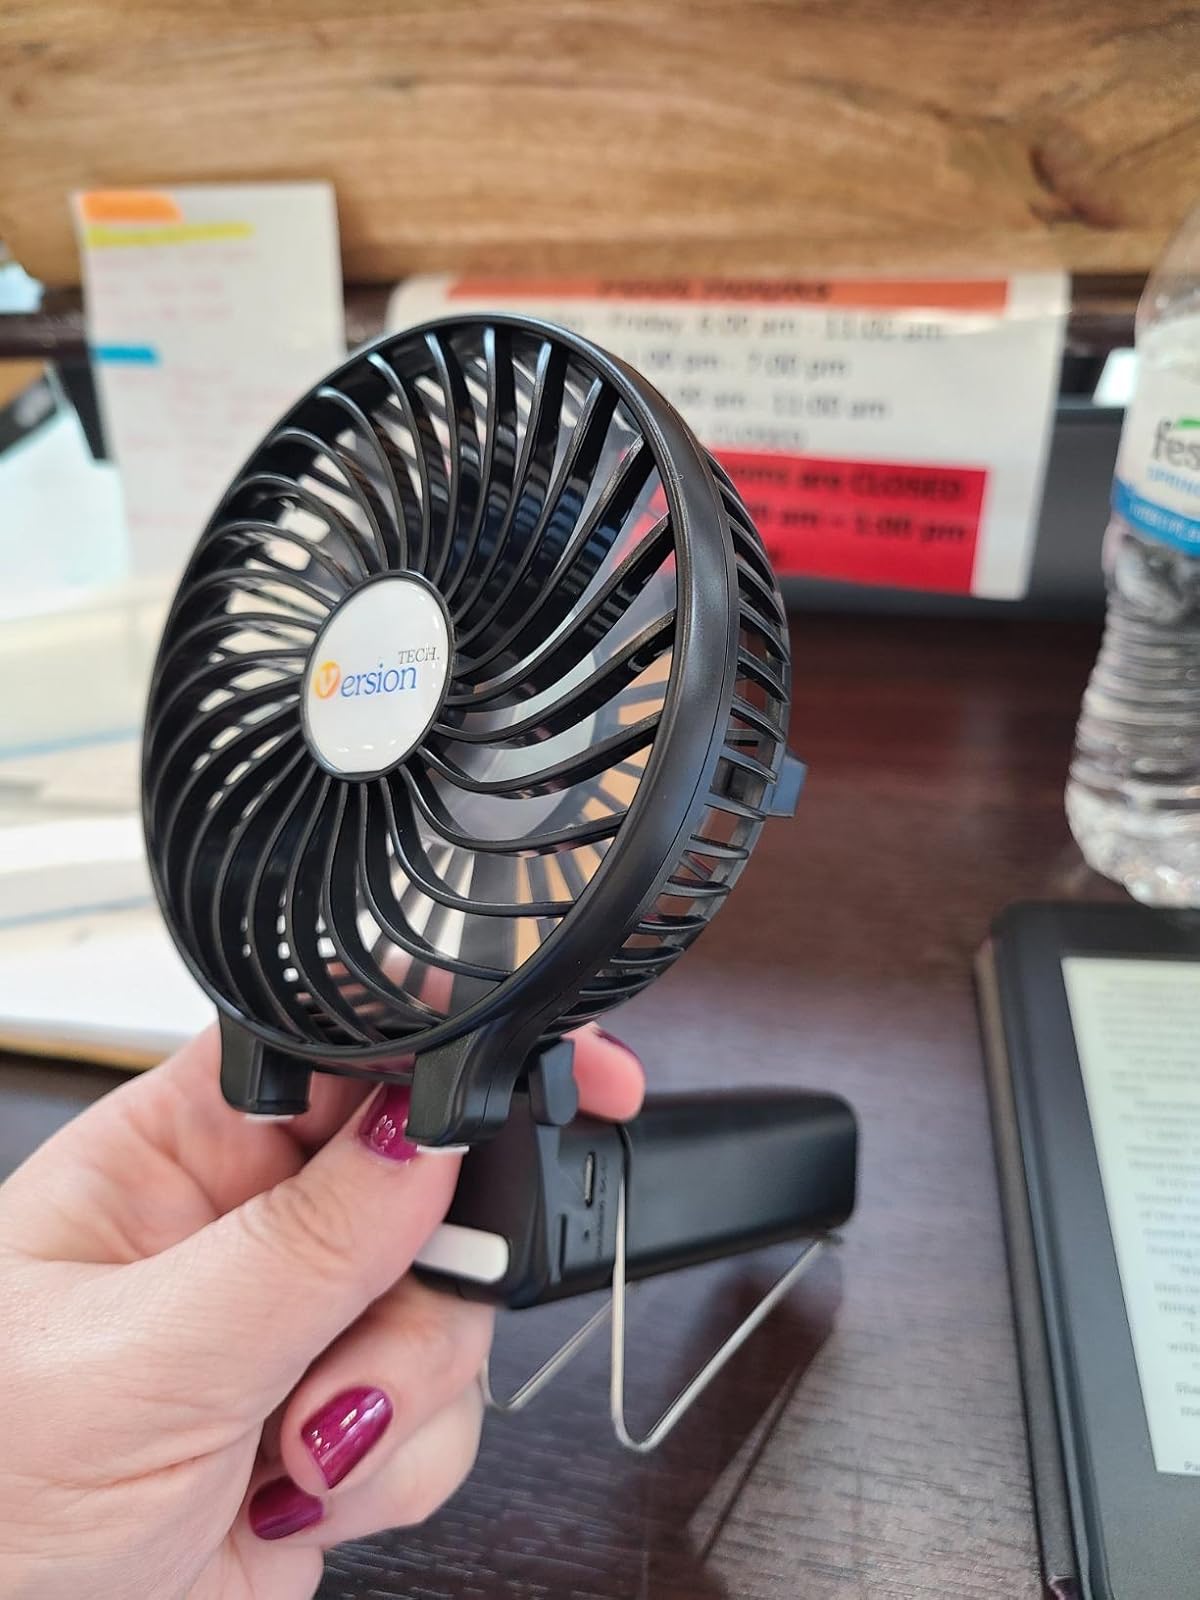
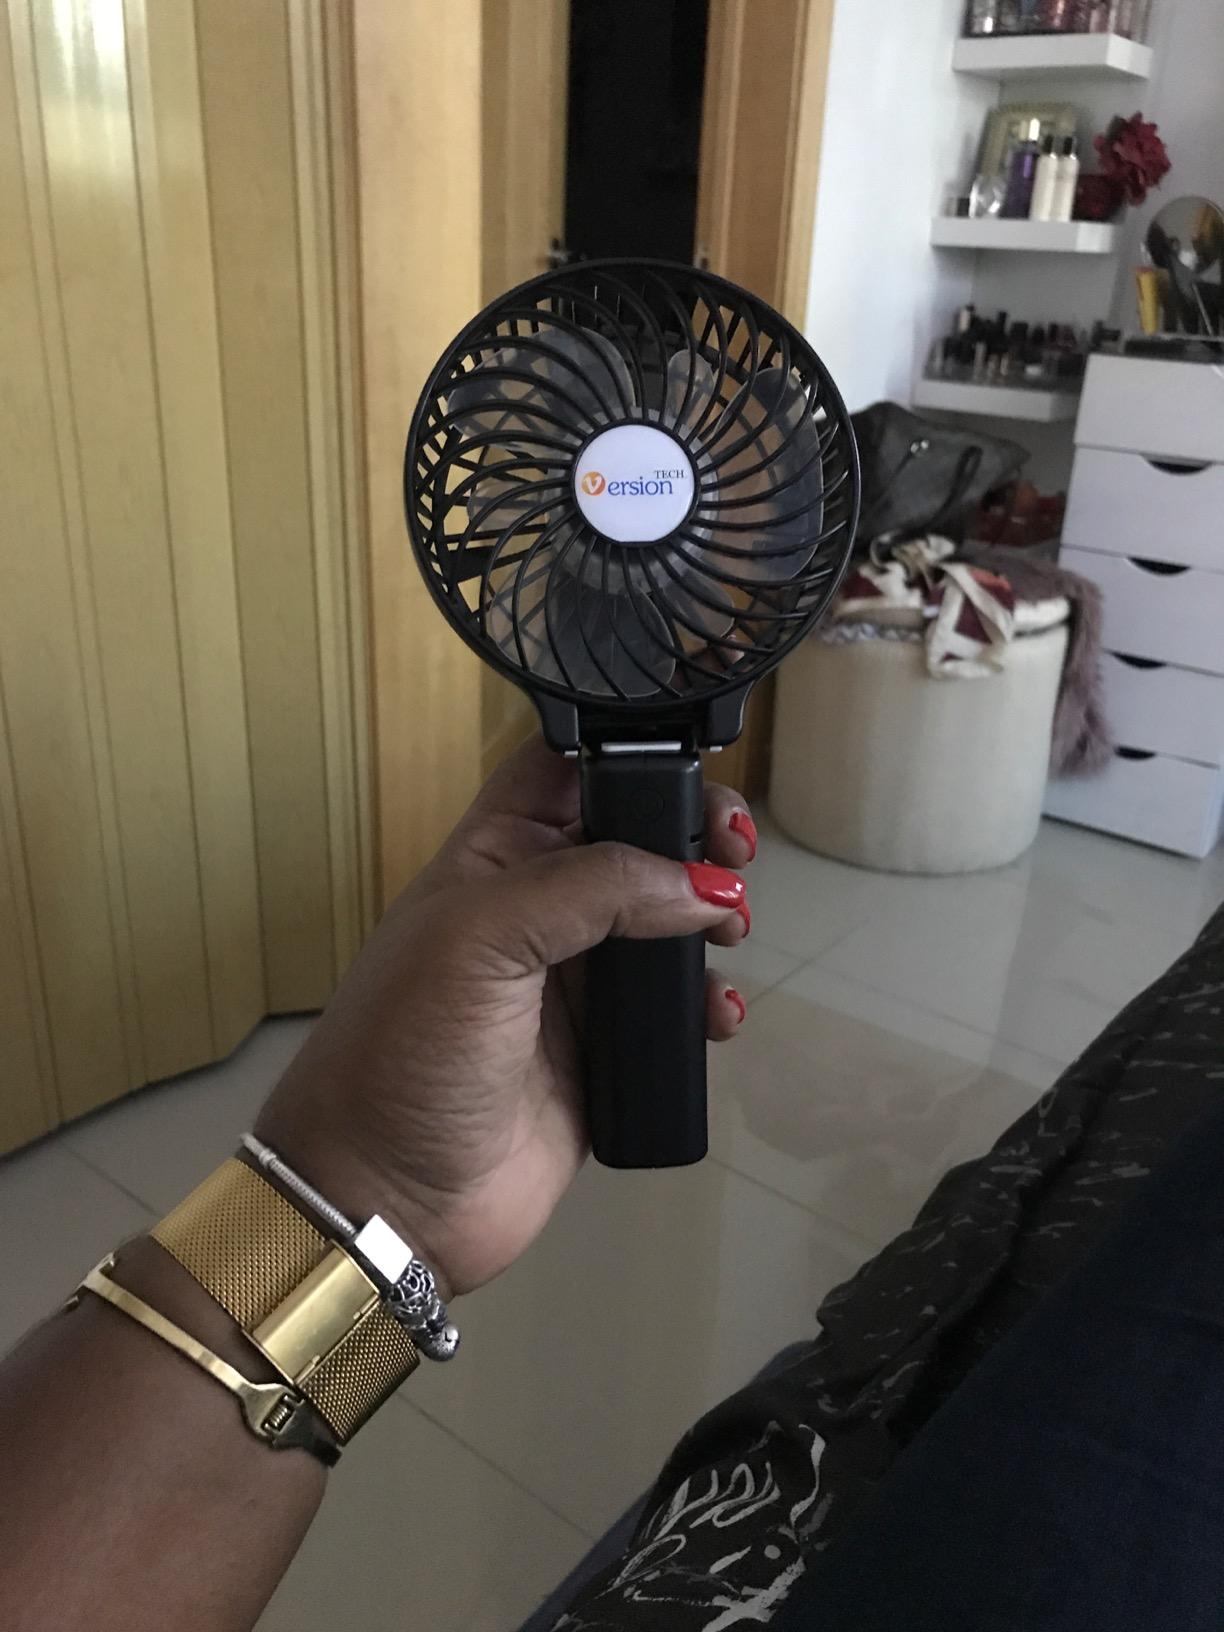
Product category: fan
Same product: yes